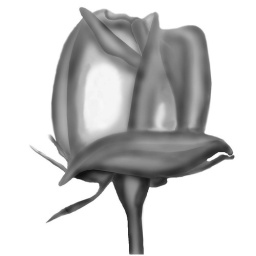
A red rose in black & white